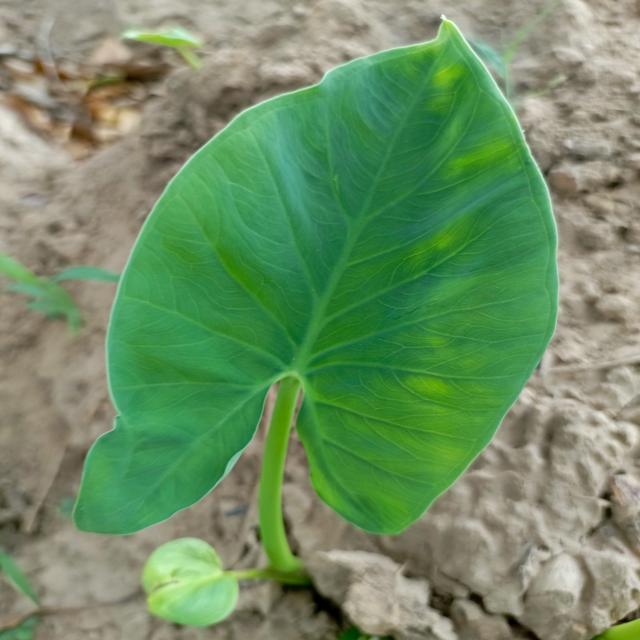
Label: Healthy